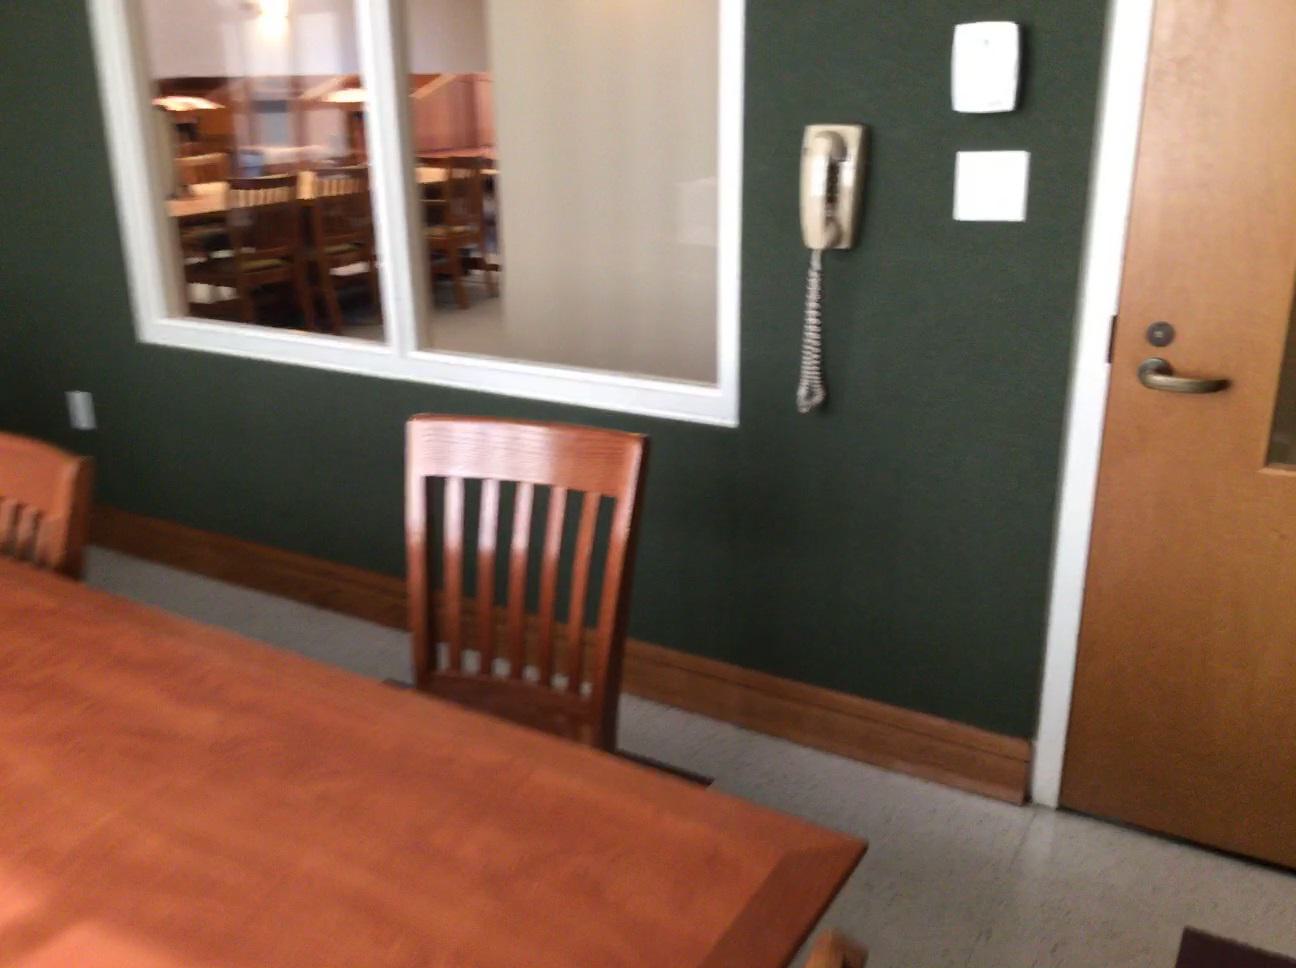
Question: In the image, there is the door. Pinpoint several points within the vacant space situated left of the door from the world's perspective. Your final answer should be formatted as a list of tuples, i.e. [(x1, y1), ...], where each tuple contains the x and y coordinates of a point satisfying the conditions above. The coordinates should be between 0 and 1, indicating the normalized pixel locations of the points.
Answer: [(0.707, 0.788), (0.694, 0.811), (0.681, 0.834), (0.740, 0.803), (0.728, 0.825), (0.715, 0.849), (0.701, 0.875), (0.686, 0.903), (0.775, 0.817), (0.763, 0.841), (0.751, 0.866), (0.738, 0.893), (0.724, 0.921), (0.709, 0.952), (0.693, 0.987), (0.776, 0.911), (0.764, 0.942), (0.750, 0.974)]